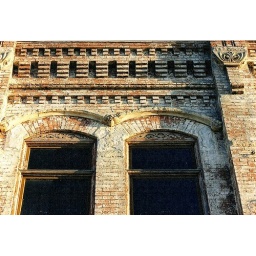
The window and arch of an old building on Michigan Avenue near Tiger Stadium.